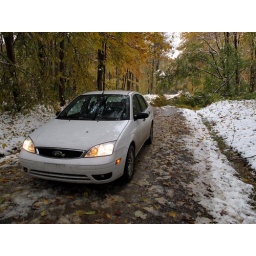
My poor little car sits on a fire road in the ANF after just negotiating yet another fallen tree.